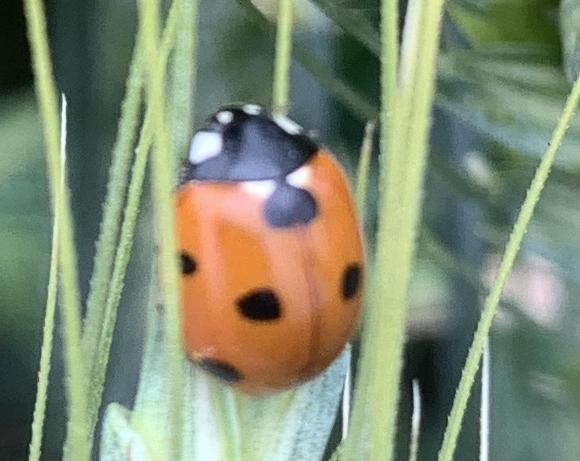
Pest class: predators